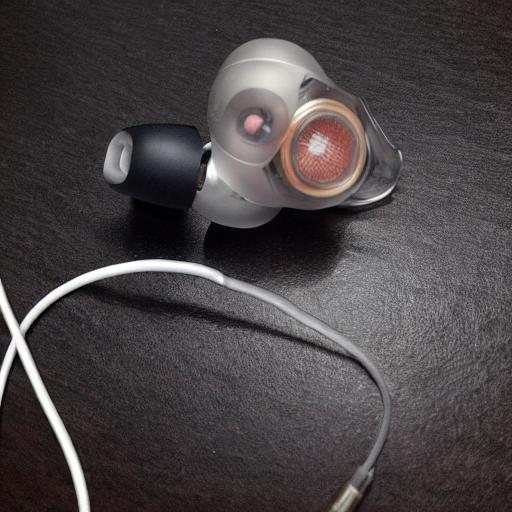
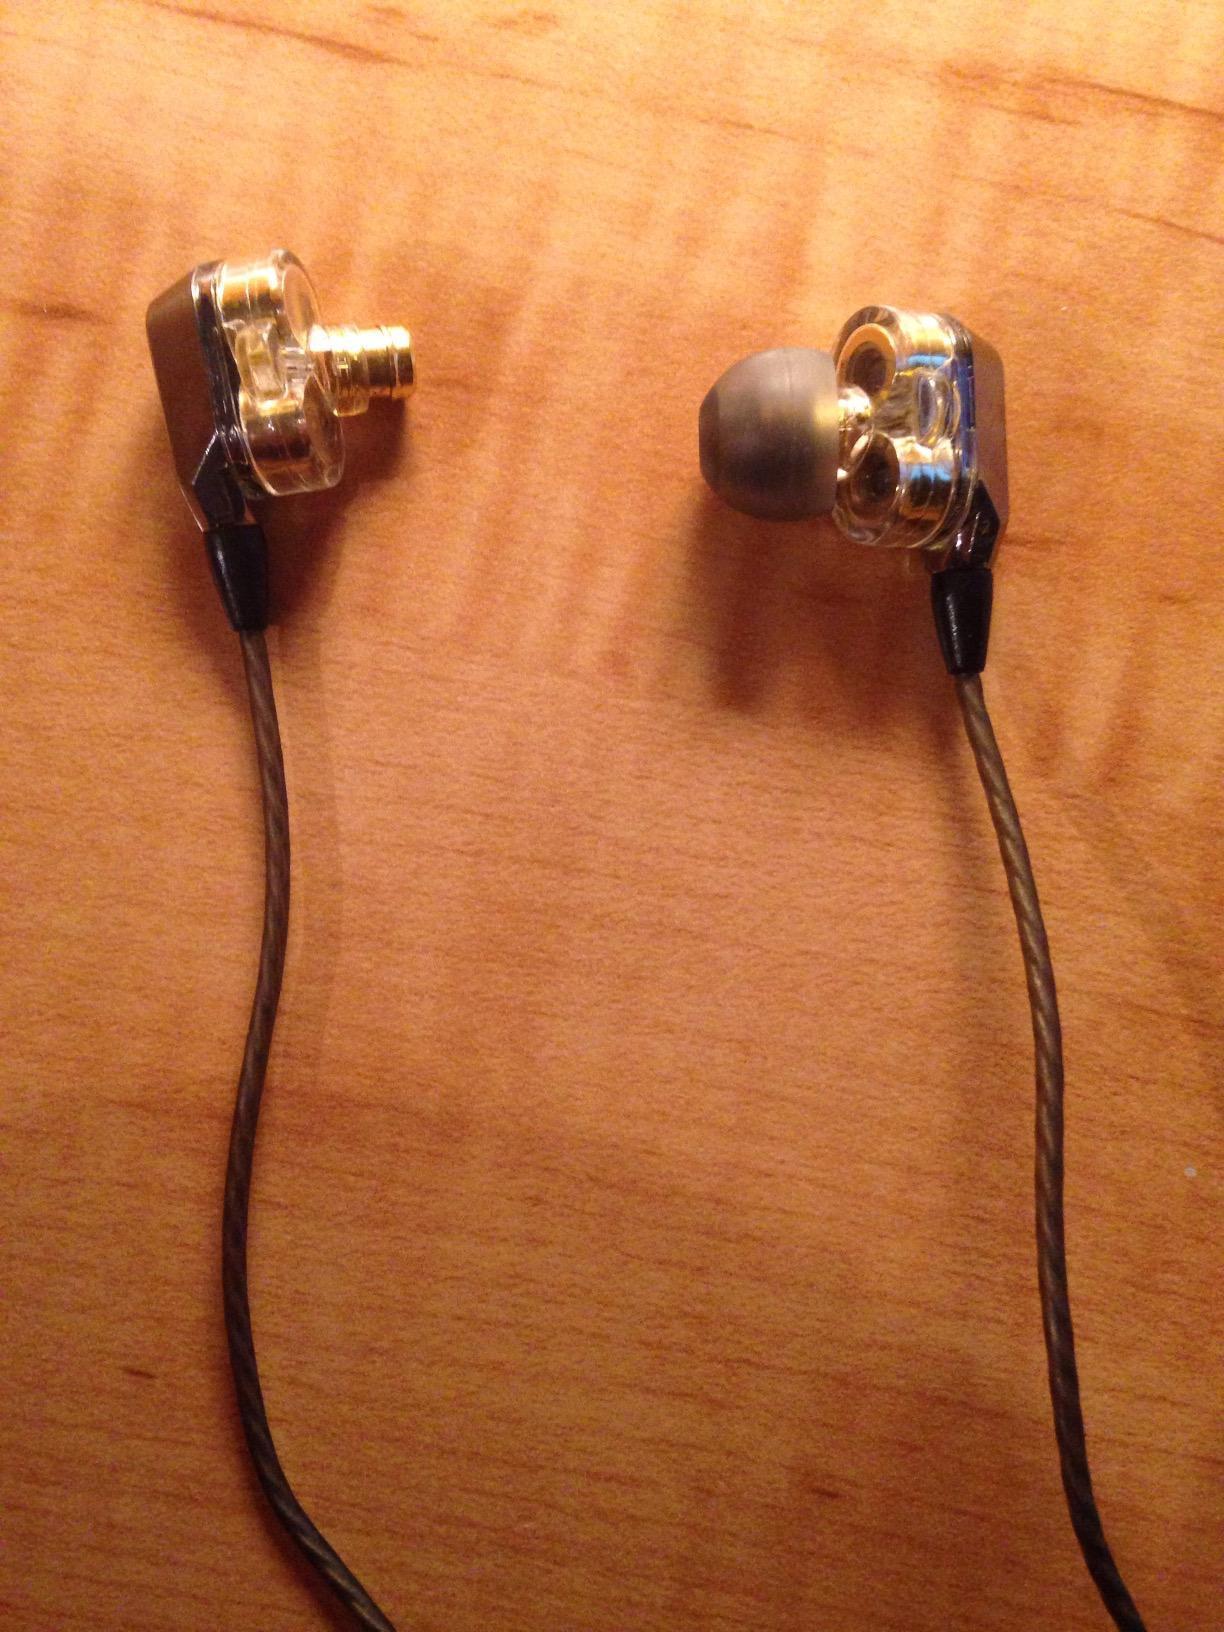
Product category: headphones
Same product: no